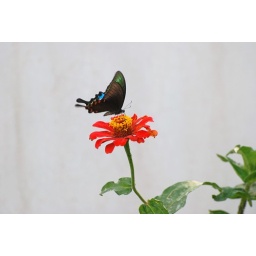
A flower and a butterfly in a garden in Muzaffarabad